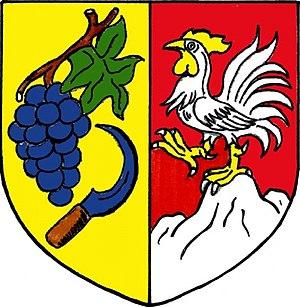
Skalice est une commune du district de Znojmo, dans la région de Moravie-du-Sud, en République tchèque. Sa population s'élevait à 512 habitants en 2019.